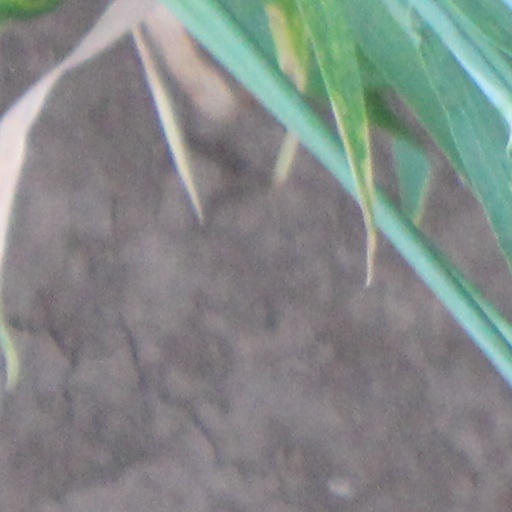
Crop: wheat